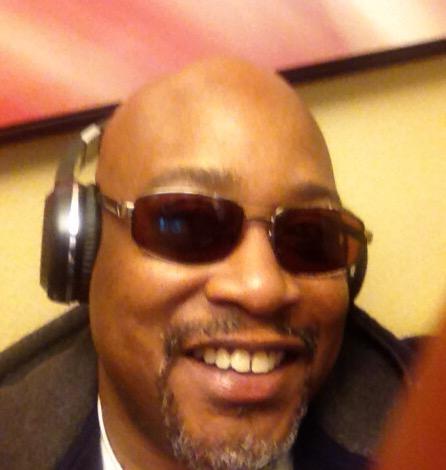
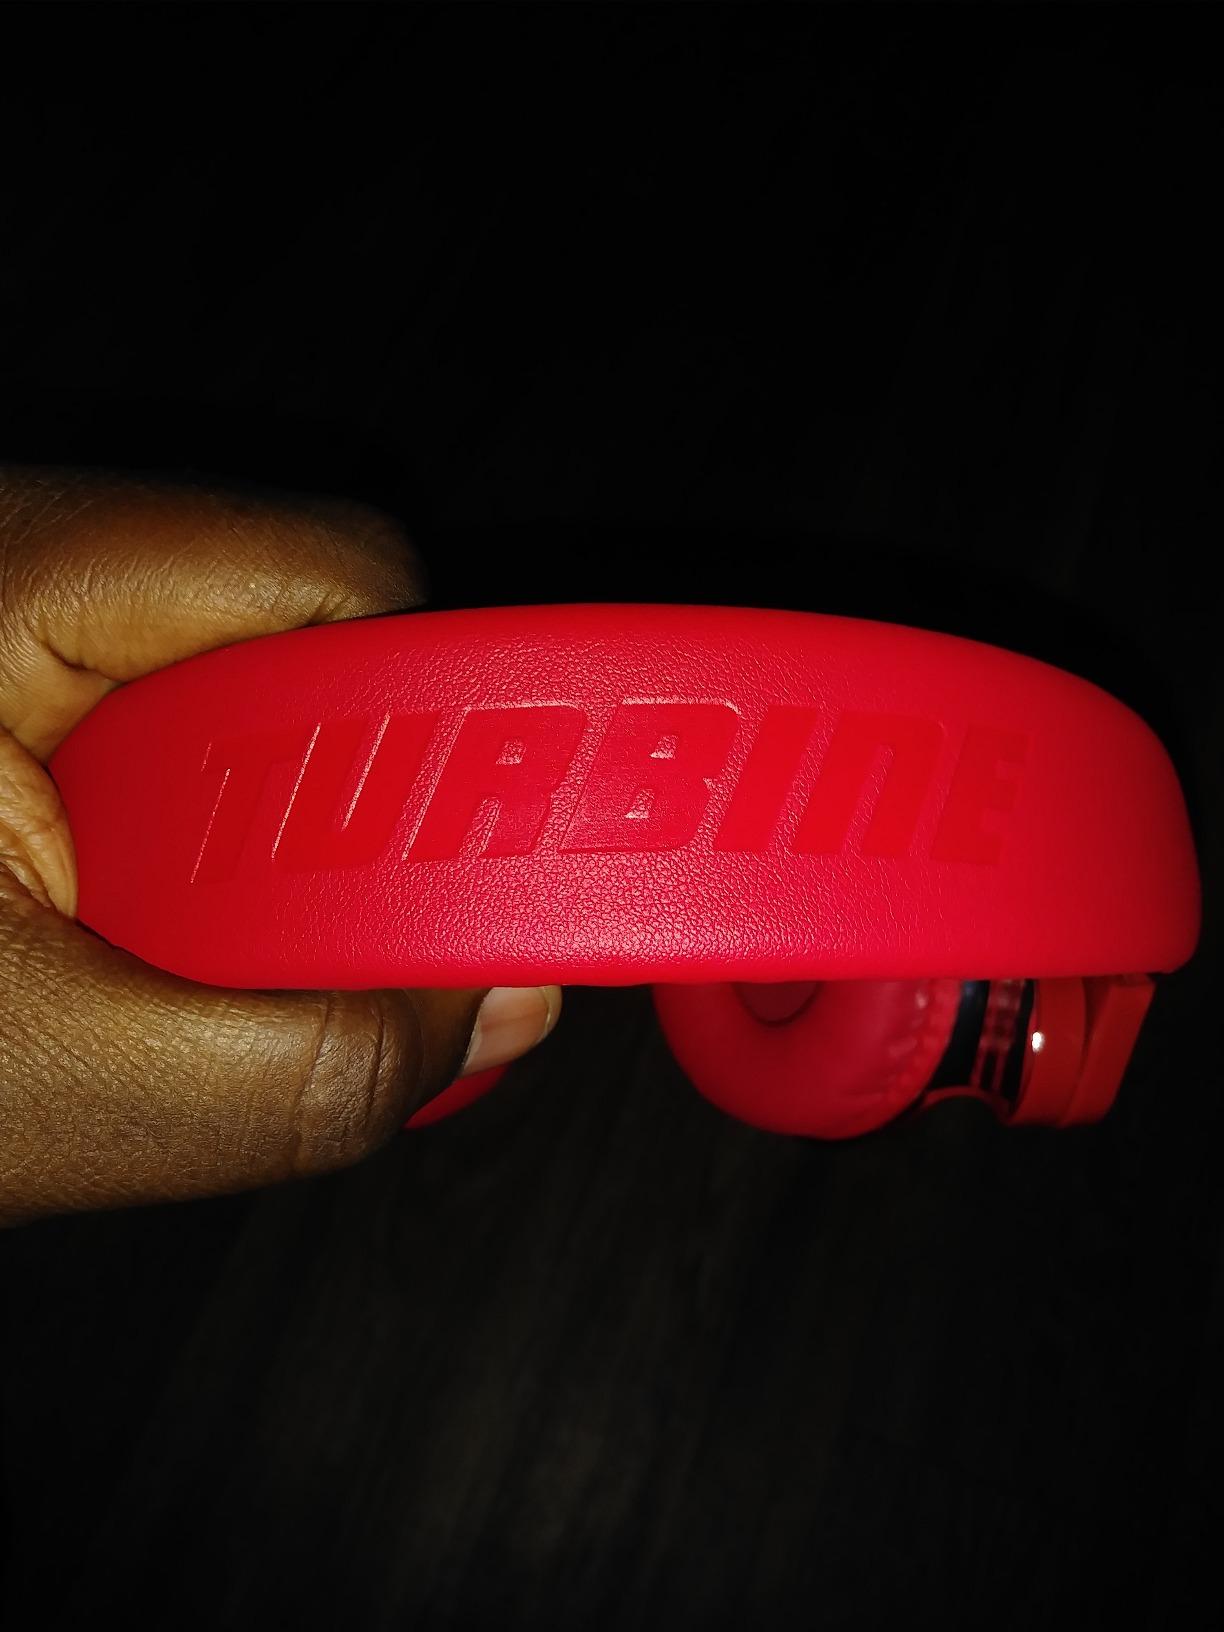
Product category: headphones
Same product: no